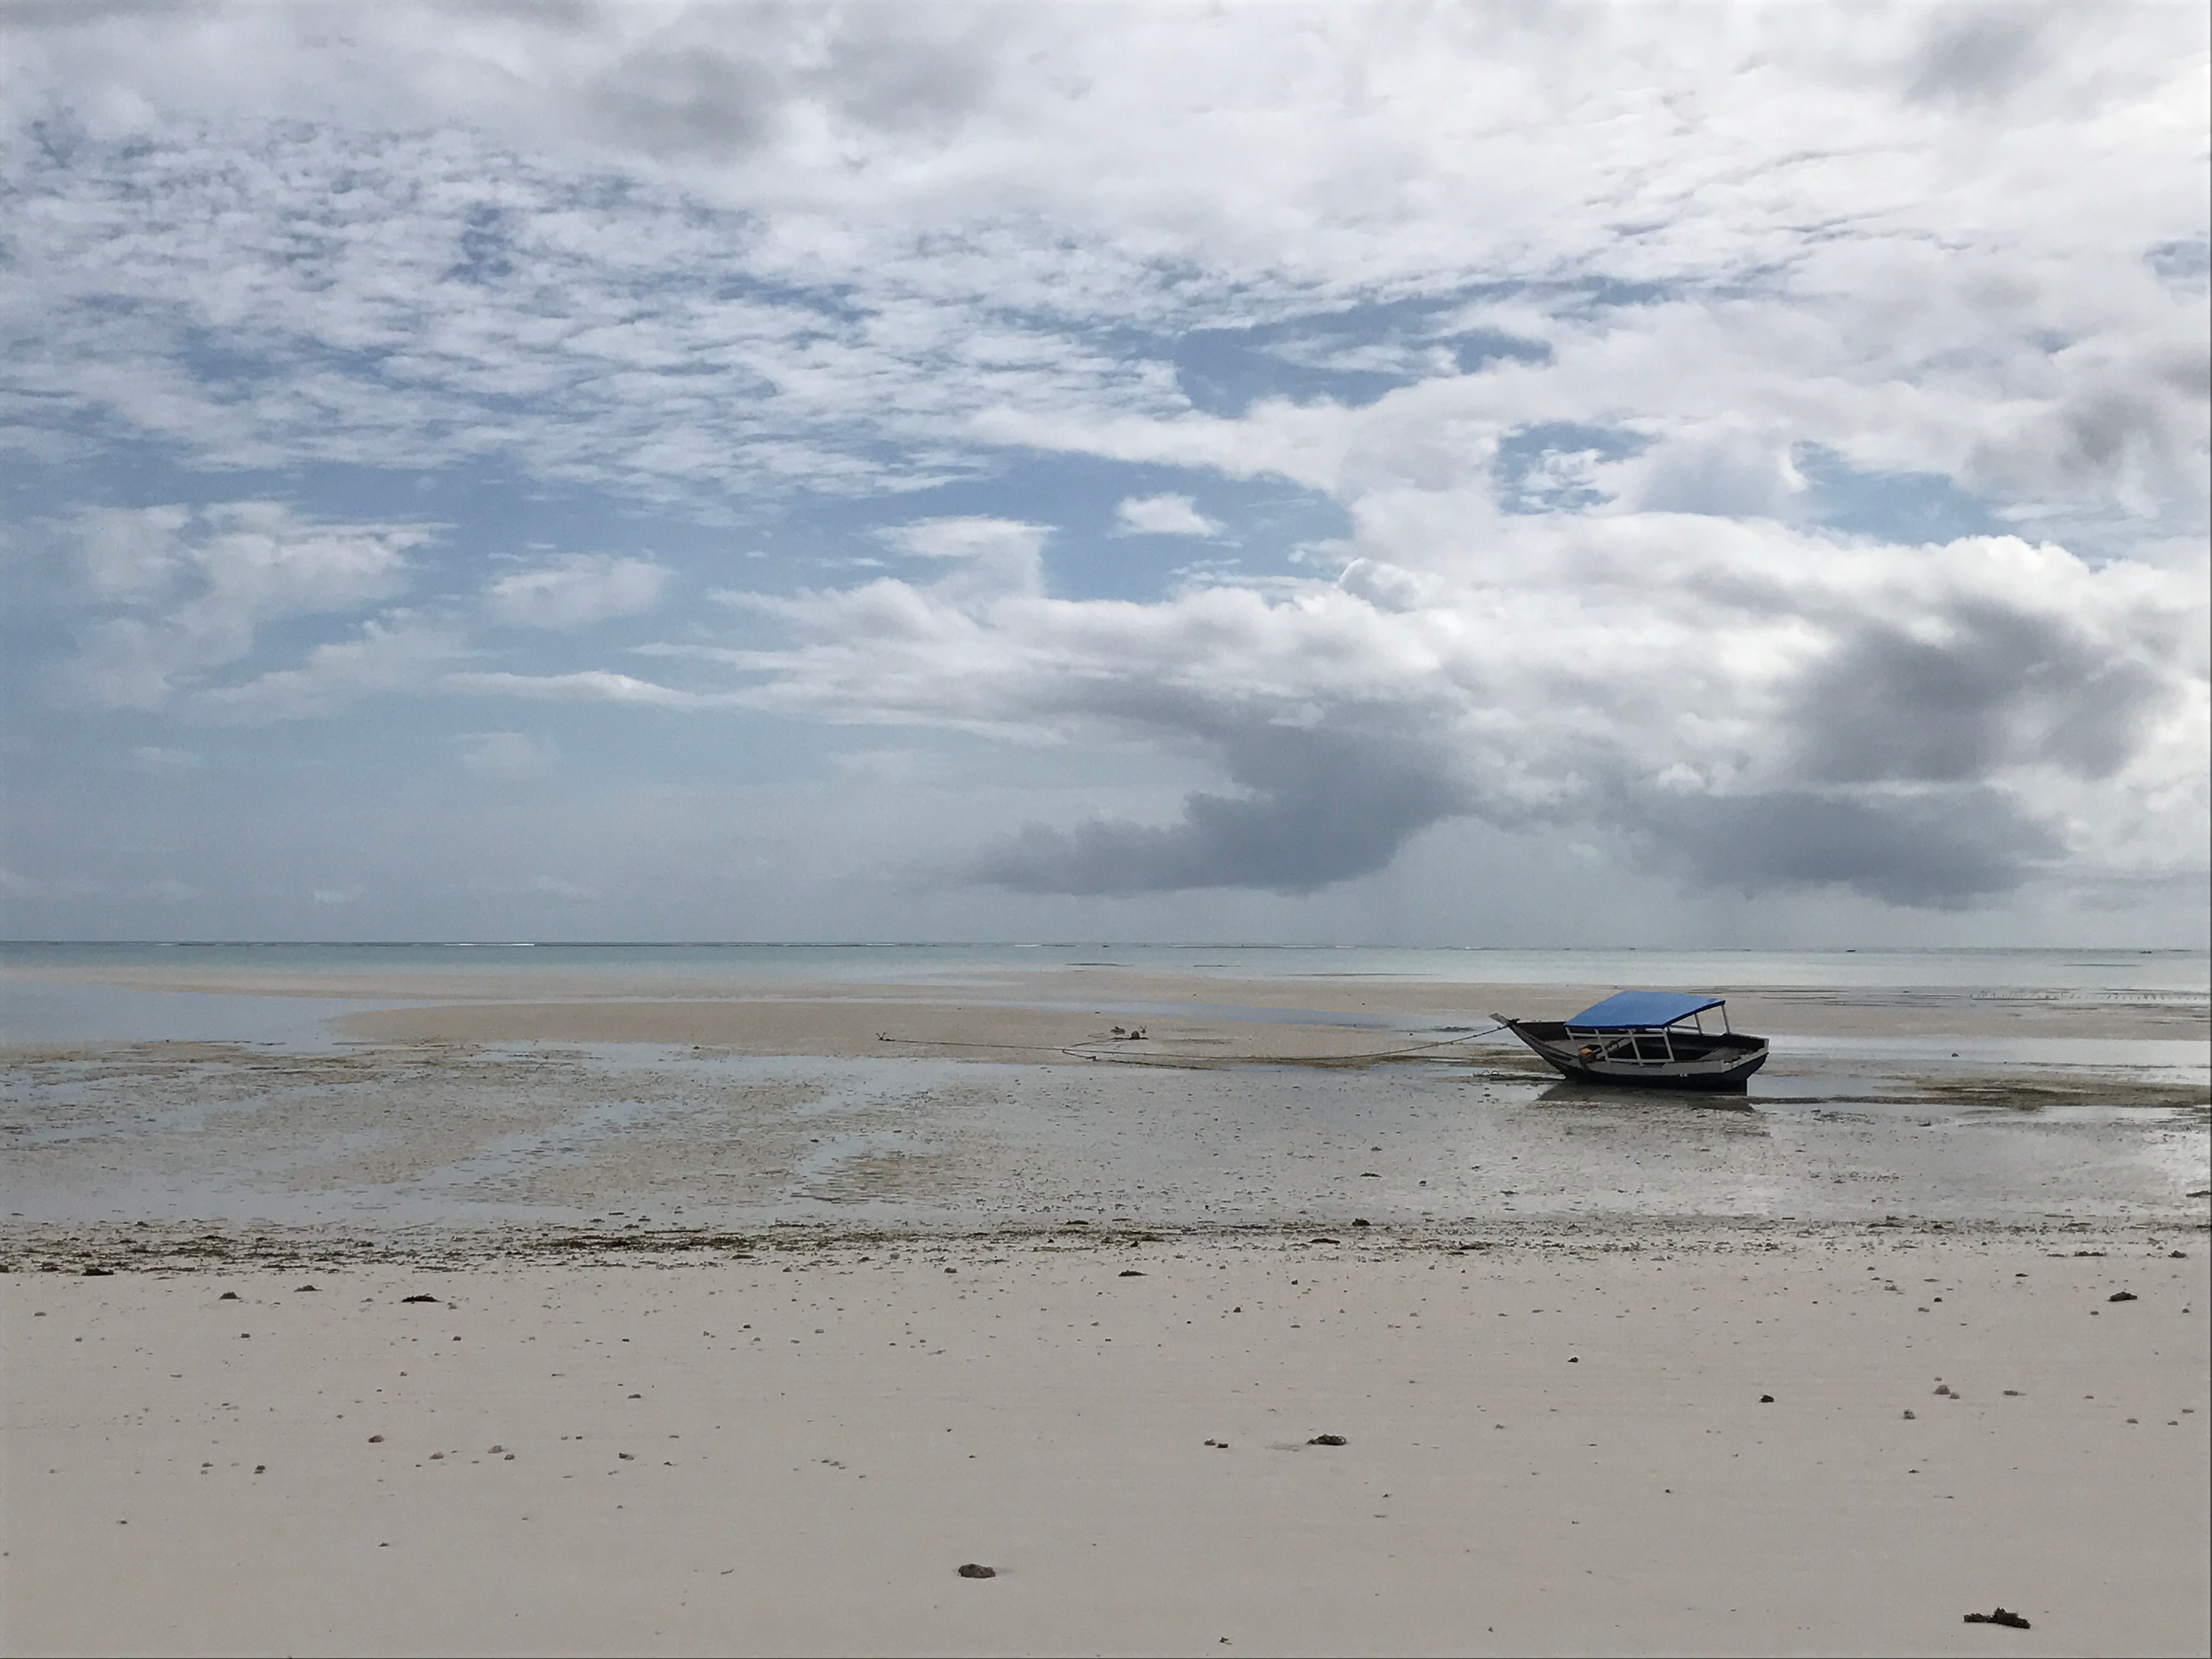
beach, sea, coast, water, sand, ocean, horizon, cloud, sky, shore, wave, vehicle, bay, body of water, mudflat, wind wave